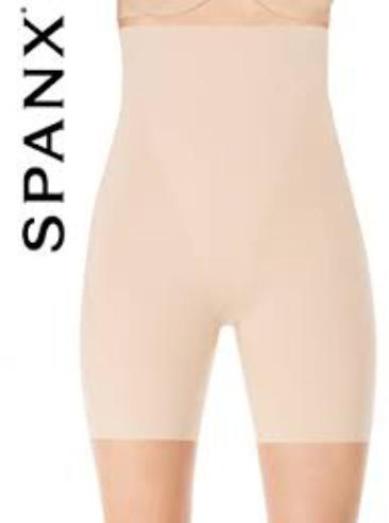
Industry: Clothes